Tout Va Bien

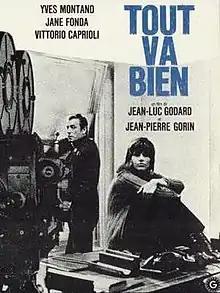

Tout va bien is a 1972 French-Italian political drama film directed by Jean-Luc Godard and collaborator Jean-Pierre Gorin and starring Jane Fonda and Yves Montand.